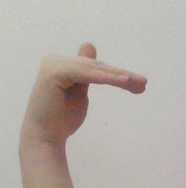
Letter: khaa